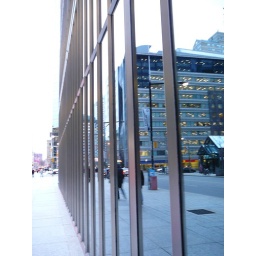
Random curtain wall along King street in Toronto.